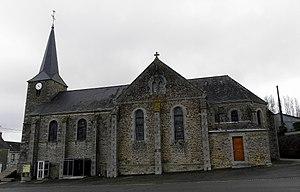
Église Saint-Pierre d'Hardanges (53). Vue méridionale.
Hardanges est une commune française, située dans le département de la Mayenne en région Pays de la Loire, peuplée de 203 habitants.
L'église Saint-Pierre d'Hardanges est une église catholique située à Hardanges, dans le département français de la Mayenne.
La liste des églises de la Mayenne recense de manière exhaustive les églises, cathédrale et basiliques situées dans le département français de la Mayenne.